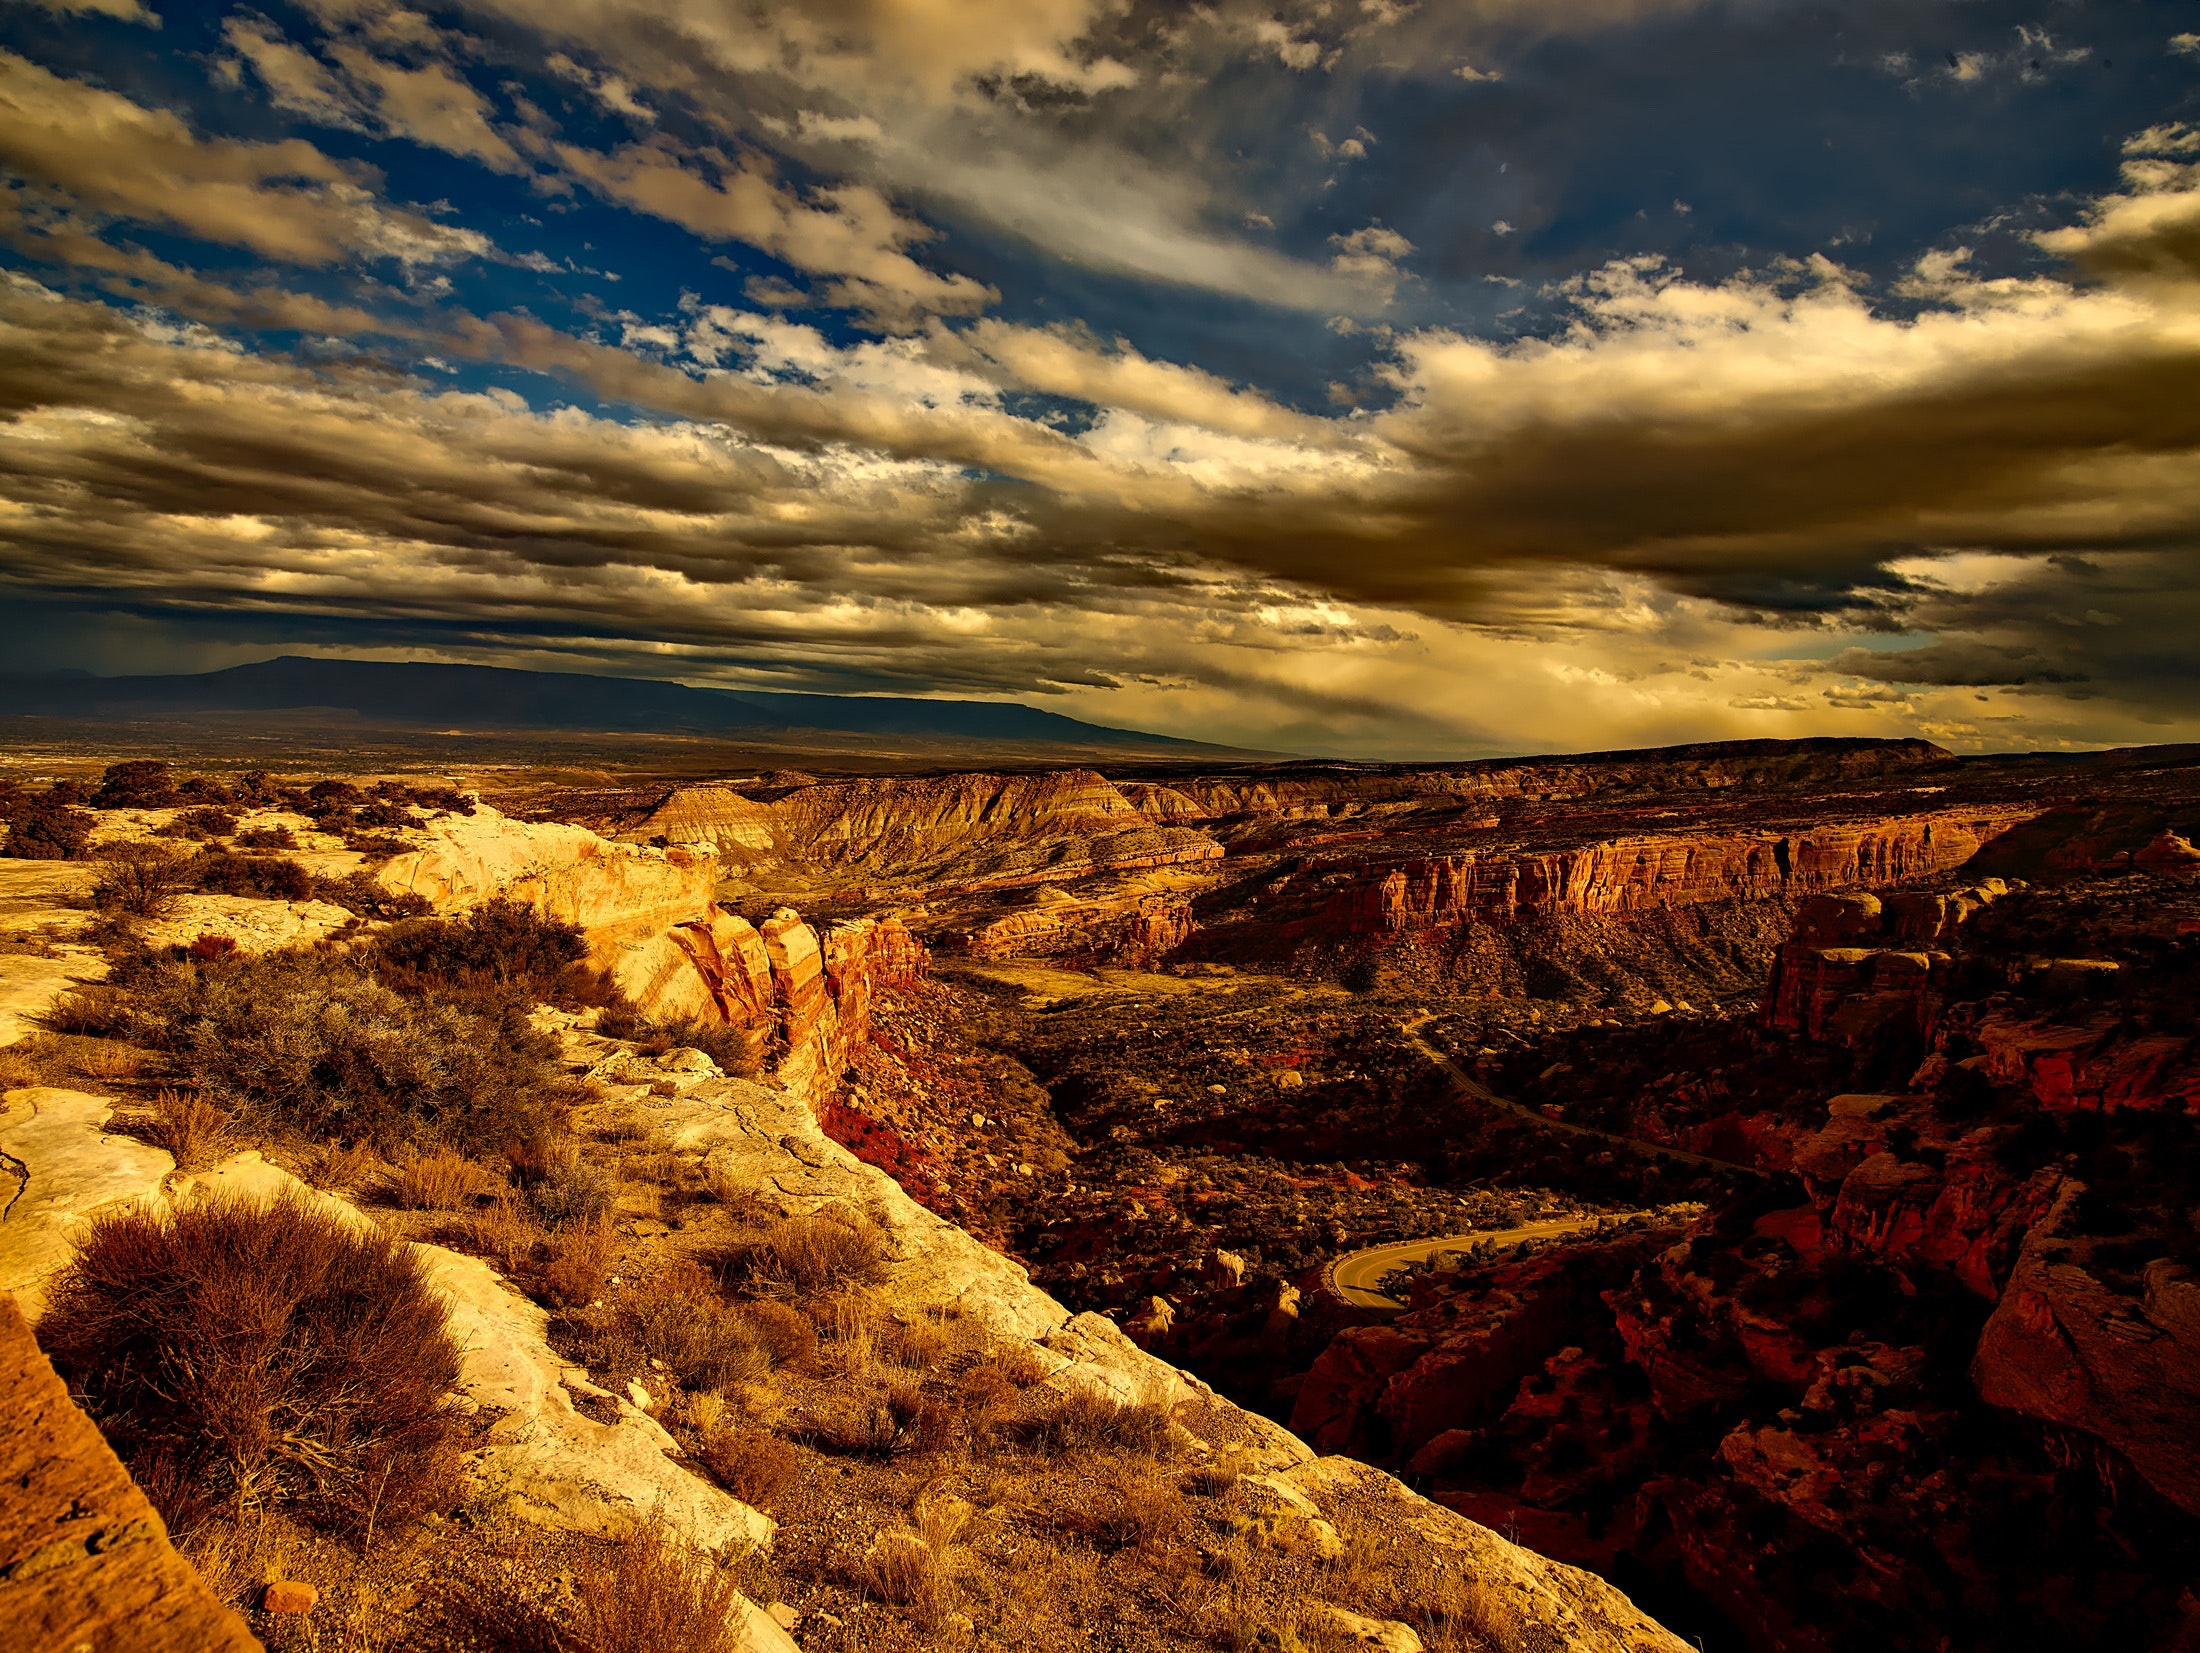
sky, nature, natural landscape, badlands, cloud, rock, formation, horizon, geology, canyon, landscape, national park, atmosphere, sunlight, ecoregion, geological phenomenon, sunset, outcrop, tree, mountain, evening, cliff, terrain, stock photography, sunrise, plateau, escarpment, world, hill, meteorological phenomenon, fault